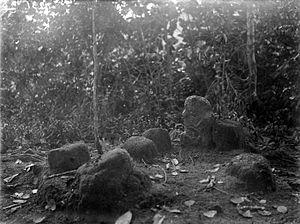
Le lac Ranau, en indonésien Danau Ranau, se trouve à cheval sur la frontière entre les provinces indonésiennes de Lampung et Sumatra du Sud. Avec une superficie de 126 km², c'est le deuxième lac de l'île après le lac Toba.